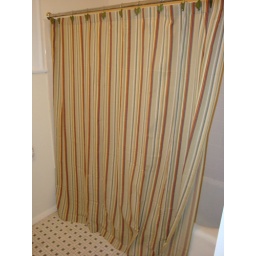
shower curtain in our bathroom